Doğubayazıt

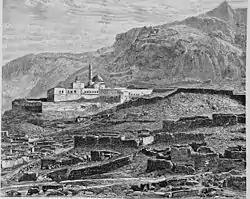
Mosque and ruined quarter.

Doğubayazıt was further ravaged during World War I and the subsequent Turkish War of Independence.